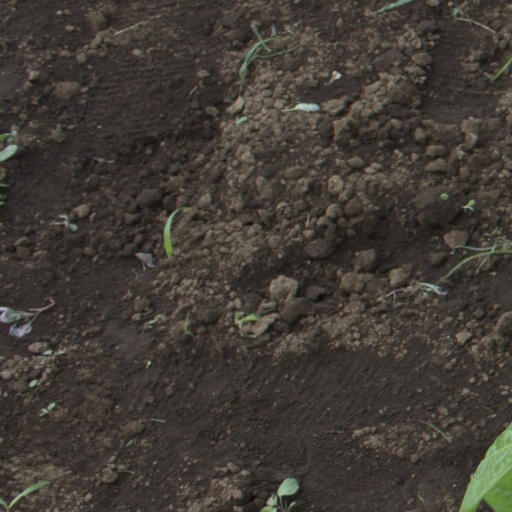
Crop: soybean